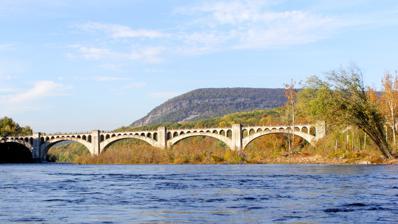
Building: Delaware River Viaduct
Country: United States of America
Year built: 1910
Railroad bridge in New Jersey, United States Delaware River Viaduct Coordinates 40°56′15″N 75°06′21″W / 40.9376°N 75.1057°W / 40.9376; -75.1057 Carries Lackawanna Cut-Off Crosses Delaware River , I-80 Locale Between Upper Mount Bethel Township, Pennsylvania and Knowlton Township, New Jersey Characteristics Material Reinforced concrete Total length 1,452 feet (443 m) Width 34 feet (10 m) Height 65 feet (20 m) Longest span 150 feet (46 m) No. of spans 9 Piers in water 6 History Designer Abraham Burton Cohen Construction start August 1908 Construction end December 1, 1910 Opened December 24, 1911 Location The Delaware River Viaduct is a reinforced concrete railroad bridge across the Delaware River about two miles (3.2 km) south of the Delaware Water Gap in Pennsylvania and New Jersey , United States. It was built from 1908 to 1910 as part of the Lackawanna Cut-Off rail line.  It is the sister to the line's larger Paulinskill Viaduct .  The Delaware River Viaduct also crosses Interstate 80 on the east (New Jersey) side of the river and Slateford Road and the Lackawanna Railroad's "Old Road" (now Delaware-Lackawanna ) on the west (Pennsylvania) side. Abandoned in 1983, it is part of an Amtrak proposal to introduce passenger service between Scranton, Pennsylvania and New York City , a distance of 135 mi (217 km). The bridge is 1,452 feet (443 m) long and 65 ft (20 m) high from water level to the top of the rail. It is composed of five 150 ft (46 m) spans and two 120 ft (37 m) spans. It was considered the largest reinforced concrete structure in the world when it was completed in 1910. Design and construction Original plans called for the bridge to have a 1°30″ curve, which would have allowed speeds of 80 mph (130 km/h). However, the design was altered and the curve on the bridge was eliminated in favor of making it tangent (straight) with curved approaches—a 1°30″ curve on the New Jersey side and a 3°30″ curve on the Pennsylvania side. The latter curve—the sharpest on the cut-off, which otherwise did not have any curves sharper than 2°—required trains to slow to 50 mph (80 km/h). Later, [ when? ] the super-elevation of this curve was increased, bumping up the speed limit to 55 mph (89 km/h). Construction of the bridge was described in a 1909 article by Abraham Burton Cohen , then a draftsman for the Delaware, Lackawanna and Western Railroad , who went on to design the Tunkhannock Viaduct , an even larger structure on the railroad's Clarks Summit–Hallstead Cut-Off . The viaduct, with Mount Tammany appearing in the distance, taken from the Pennsylvania side of the river, July 1923. The footings were excavated down to bedrock, which ranges from 26 ft (7.9 m) to 53 ft (16 m) below the surface. A total of 51,376 cubic feet (1,454.8 m 3 ) of concrete and 627 tons of reinforcing steel were used to construct this bridge. At its completion, the viaduct was thought to be the largest reinforced concrete structure built with a continuous pour process. There is no known evidence to support the legend that several workers fell into the concrete during construction and could not be extracted because of the need to keep pouring. The bridge was completed on December 1, 1910, about a year before the cut-off opened, which allowed construction trains to haul building materials to work sites east of the bridge. Disuse and proposals for possible future use The viaduct in 2006 with cracked cement and other forms of concrete degradation The tracks on the viaduct were removed by Conrail in March 1989, five years after removal took place on the New Jersey section of the cut-off. Graffiti, cracking cement, other forms of concrete degradation and the growth of weeds all pose threats to structure following more than 30 years of disuse. As of 2019, the Pennsylvania Northeast Railroad Authority (PNRRA) is gathering funding to commission a study to update the 2009 estimates of the costs of restoring service, including the bridge repairs. In September 2020, Amtrak proposed the restoration of rail service between Scranton and New York City at some point before 2035. The restoration of service along the Lackawanna Railroad's previous route would require substantial repairs to the bridge as well as the reconstruction of the Lackawanna Cut-Off. In 2011, New Jersey Transit began reconstructing a 7.3-mile (11.7 km) stretch of the 28-mile (45 km) Lackawanna Cutoff in order to restore rail service to Andover, New Jersey. See also List of bridges documented by the Historic American Engineering Record in Pennsylvania List of crossings of the Delaware River References